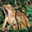
Label: frog